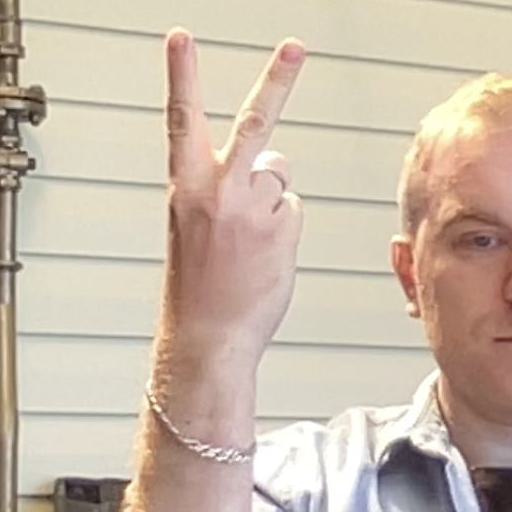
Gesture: peace_inverted